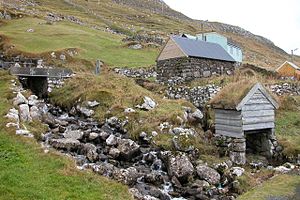
Skarvanes / Galleri
Skarvanes er en færøsk bygd på vestkysten af øen Sandoy Skarvanes danner sammen med bygderne Húsavík og Sandoy Húsavíkar kommuna.